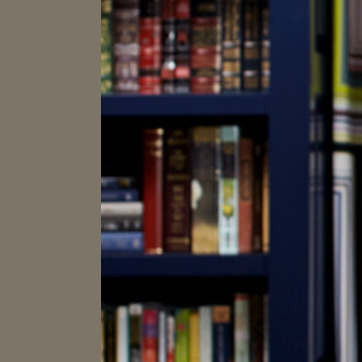
Material: paper